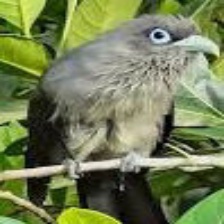
Species: BLUE MALKOHA
Scientific name: CEUTHMOCHARES AEREUS